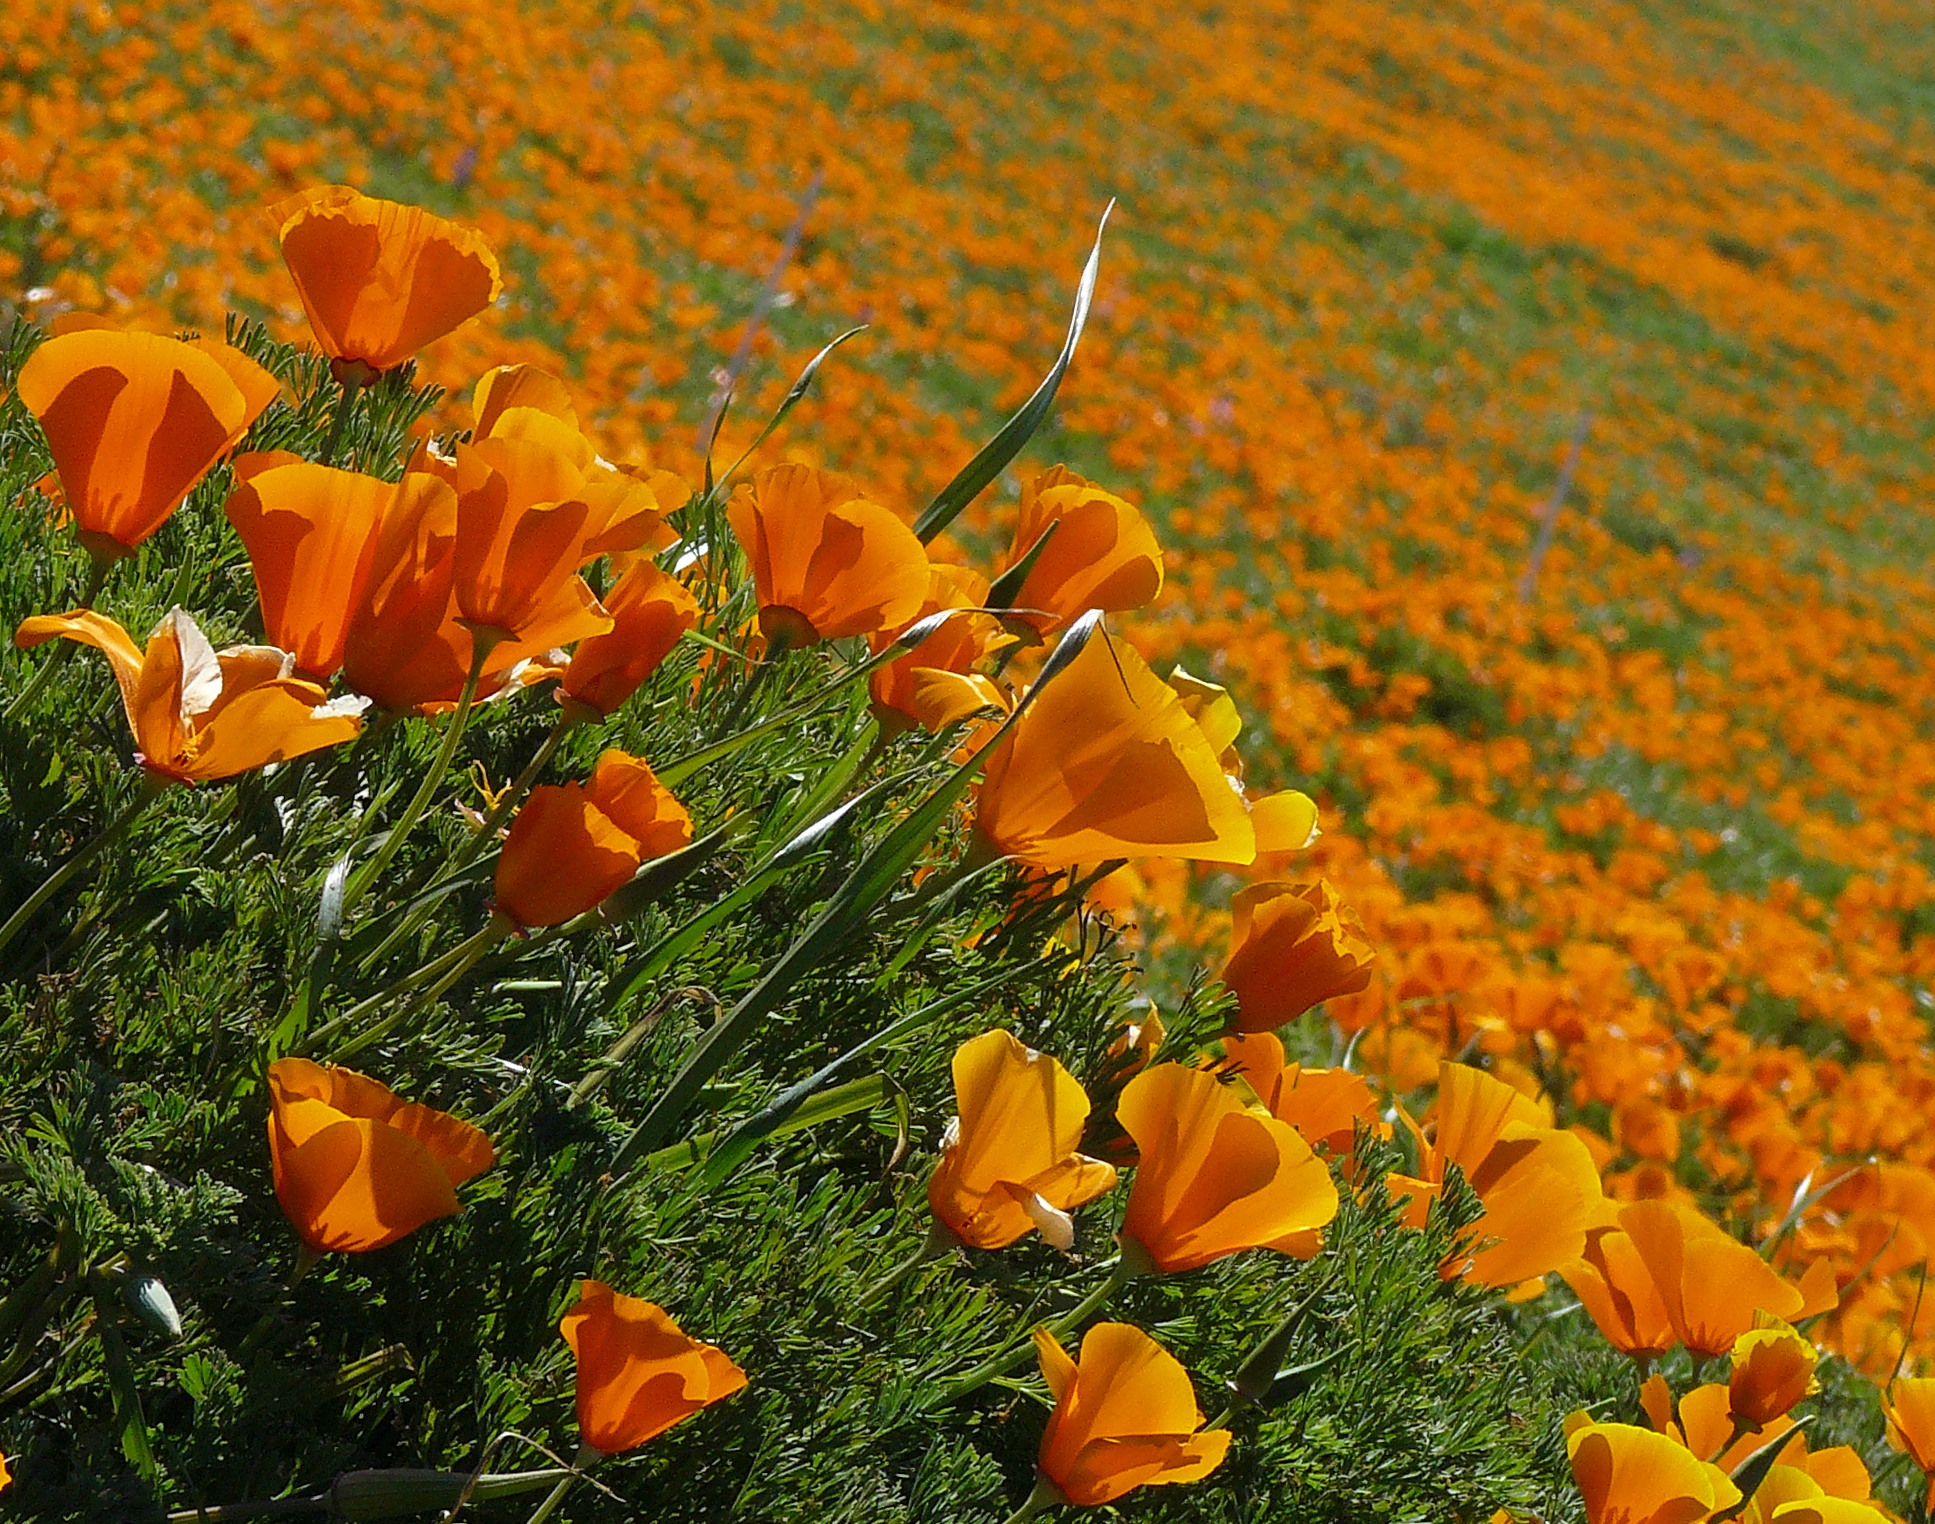
plant, field, meadow, flower, petal, orange, spring, flora, wildflower, flowers, poppy, eschscholzia, californica, poppies, coquelicot, montanadeoro, supershot, flowering plant, buchon, 23march2008, eschscholzia californica, land plant, poppy family